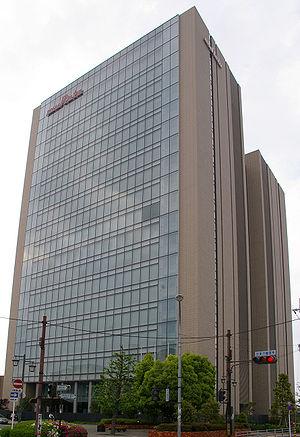
Murata Manufacturing Co., Ltd. est une entreprise japonaise qui fait partie de l'indice TOPIX 100.